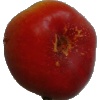
Label: Nectarine Flat 1